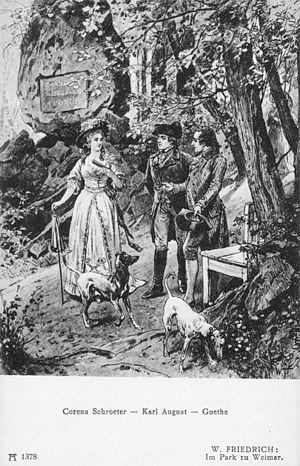
Corona Elisabeth Wilhelmine Schröter est une chanteuse, compositrice et actrice saxonne. Elle a composé des lieder, sur des textes de Friedrich Schiller et Johann Wolfgang von Goethe.